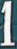
Number: 1